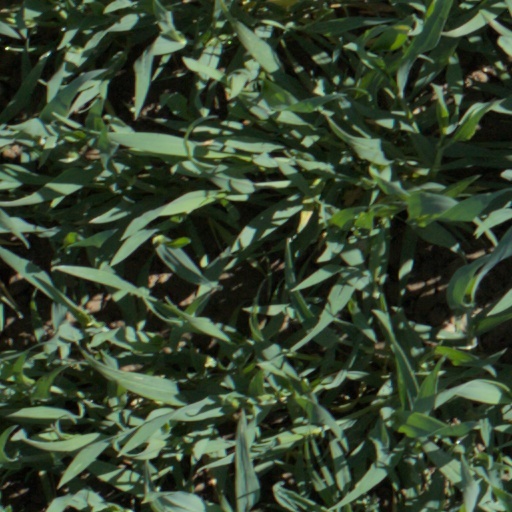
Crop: wheat